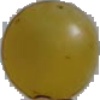
Label: Grape White 3